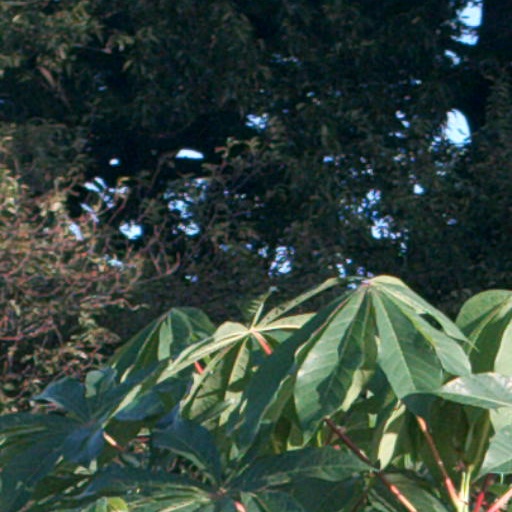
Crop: cassava